Jake Browning

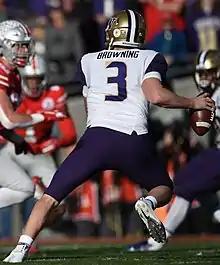
Browning with the Washington Huskies in 2019

Jacob Christopher Browning (born April 11, 1996) is an American professional football quarterback for the Cincinnati Bengals of the National Football League (NFL). He played college football for the Washington Huskies and signed with the Minnesota Vikings as an undrafted free agent in 2019.